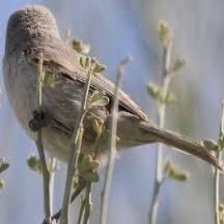
Species: VERDIN
Scientific name: AURIPARUS FLAVICEPS